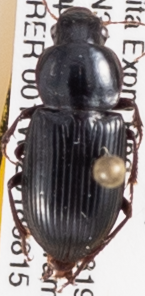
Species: Discoderus robustus
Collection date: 2018-08-15
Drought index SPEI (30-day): -0.684
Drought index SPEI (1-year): -1.93
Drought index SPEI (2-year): -1.45